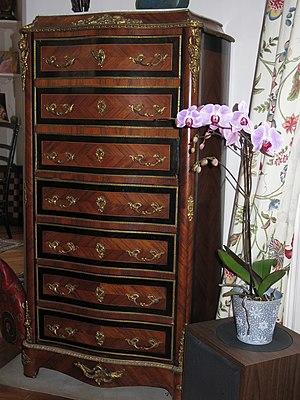
Meuble de type semainier, France. Il comporte 7 tiroirs, un par jour de la semaine pour y ranger le linge propre du jour et notamment les sous-vêtements."